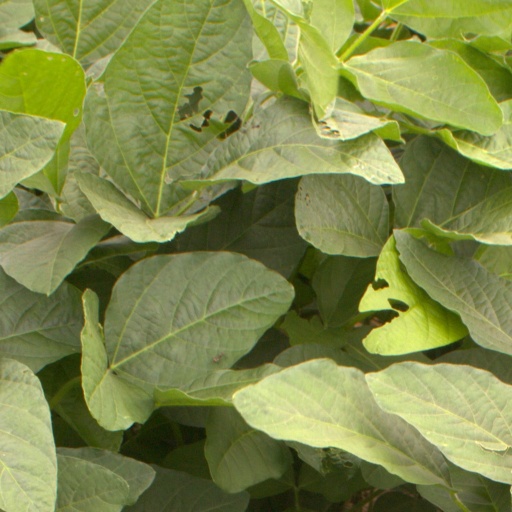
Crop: soybean